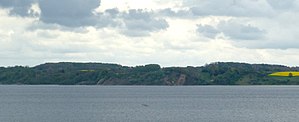
Røjle Klint
Røjle Klint set fra Fredericia
Røjle Klint on Funen seen from Fredericia
Røjle Klint er en op til 45 meter høj klint på nordkysten af det vestlige Fyn cirka 3 km nordøst for Strib, og vest for Båring Vig i Middelfart Kommune. Den ligger over for Fredericia, hvor det smalle Lillebælt breder sig ud mod Kattegat mod nordøst. Vest for klinten grænser kysten op til et bakket overdrev og en strandmose. Øst for klinten består kysten af såkaldt plastisk ler, hvilket præger kystlandskabet, der har stejle skrænter, kløfter og skred mod kysten. Klinten der Klinten består af moræneler og smeltevandssand fra tre istider, er foreslået som en Geosite, dvs. en international bevaringsværdig lokalitet.